Shaarai Torah Synagogue (Worcester, Massachusetts)

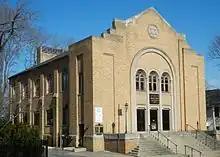
Shaarai Torah West

By 1957, roughly 74% of Worcester's 9,333 Jews lived on the tonier west side of the city, leaving less than 1,600 living on the east side. Additionally, most west side Jews, who were generally younger and more assimilated than those who remained on the east side, attended Reform Temple Emanuel or Conservative Congregation Beth Israel as Orthodoxy fell out of favor with most upwardly mobile American Jews. On September 10, 1959, Shaarai Torah purchased the former home of Beth Israel at 835 Pleasant Street as a west side branch, naming it Shaarai Torah West. The original building became known as Shaarai Torah East. Shaarai Torah West, affiliated with the Orthodox Union, became an independent congregation on November 9, 1964 and continues to operate to this day.